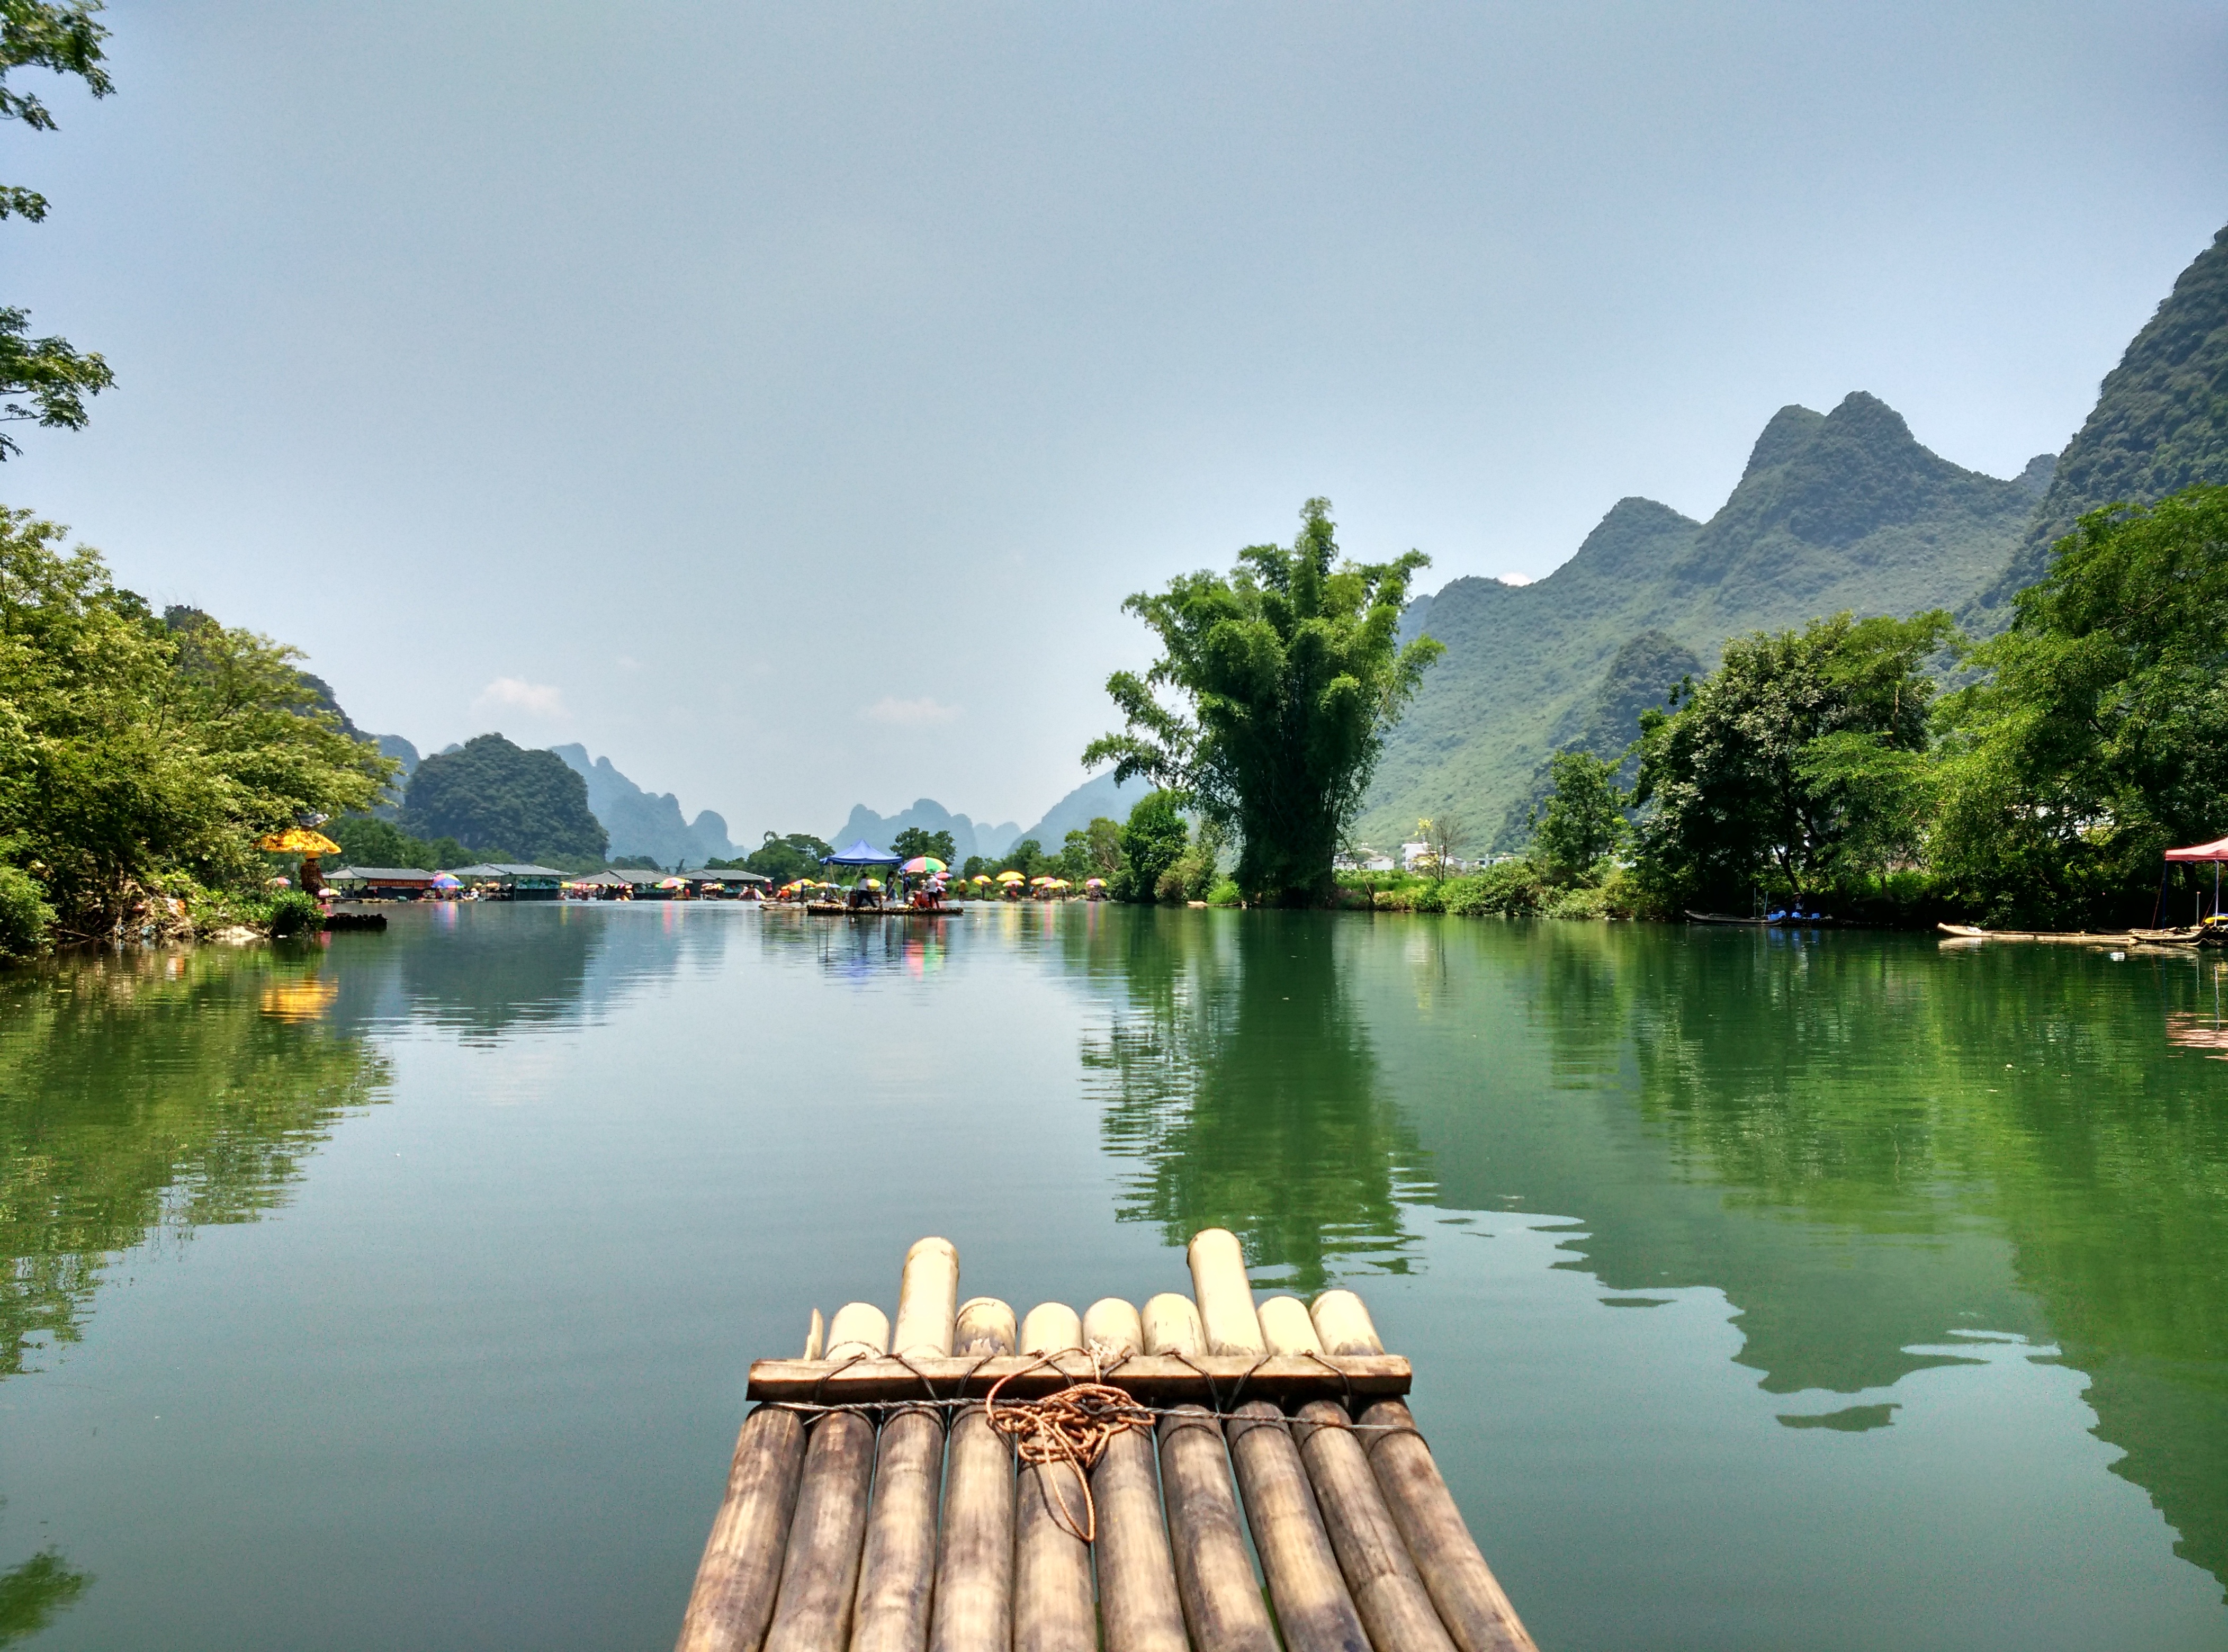
tree, water, nature, lake, river, vacation, pond, reflection, bay, reservoir, body of water, loch, the scenery, guangxi, guilin, the water